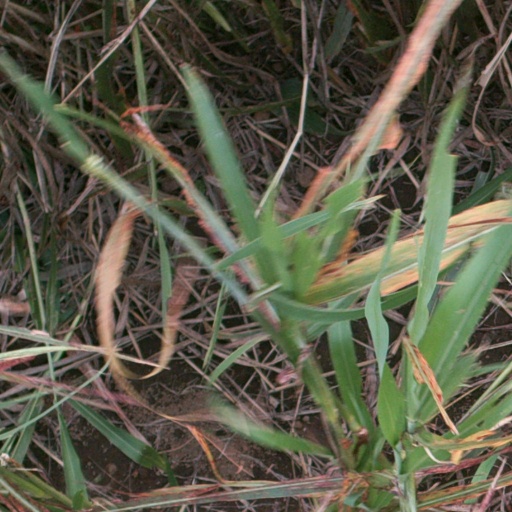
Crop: sorghum